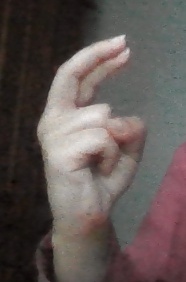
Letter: zay